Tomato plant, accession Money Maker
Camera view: tilt-top (135 deg); turntable rotation: 300 degrees
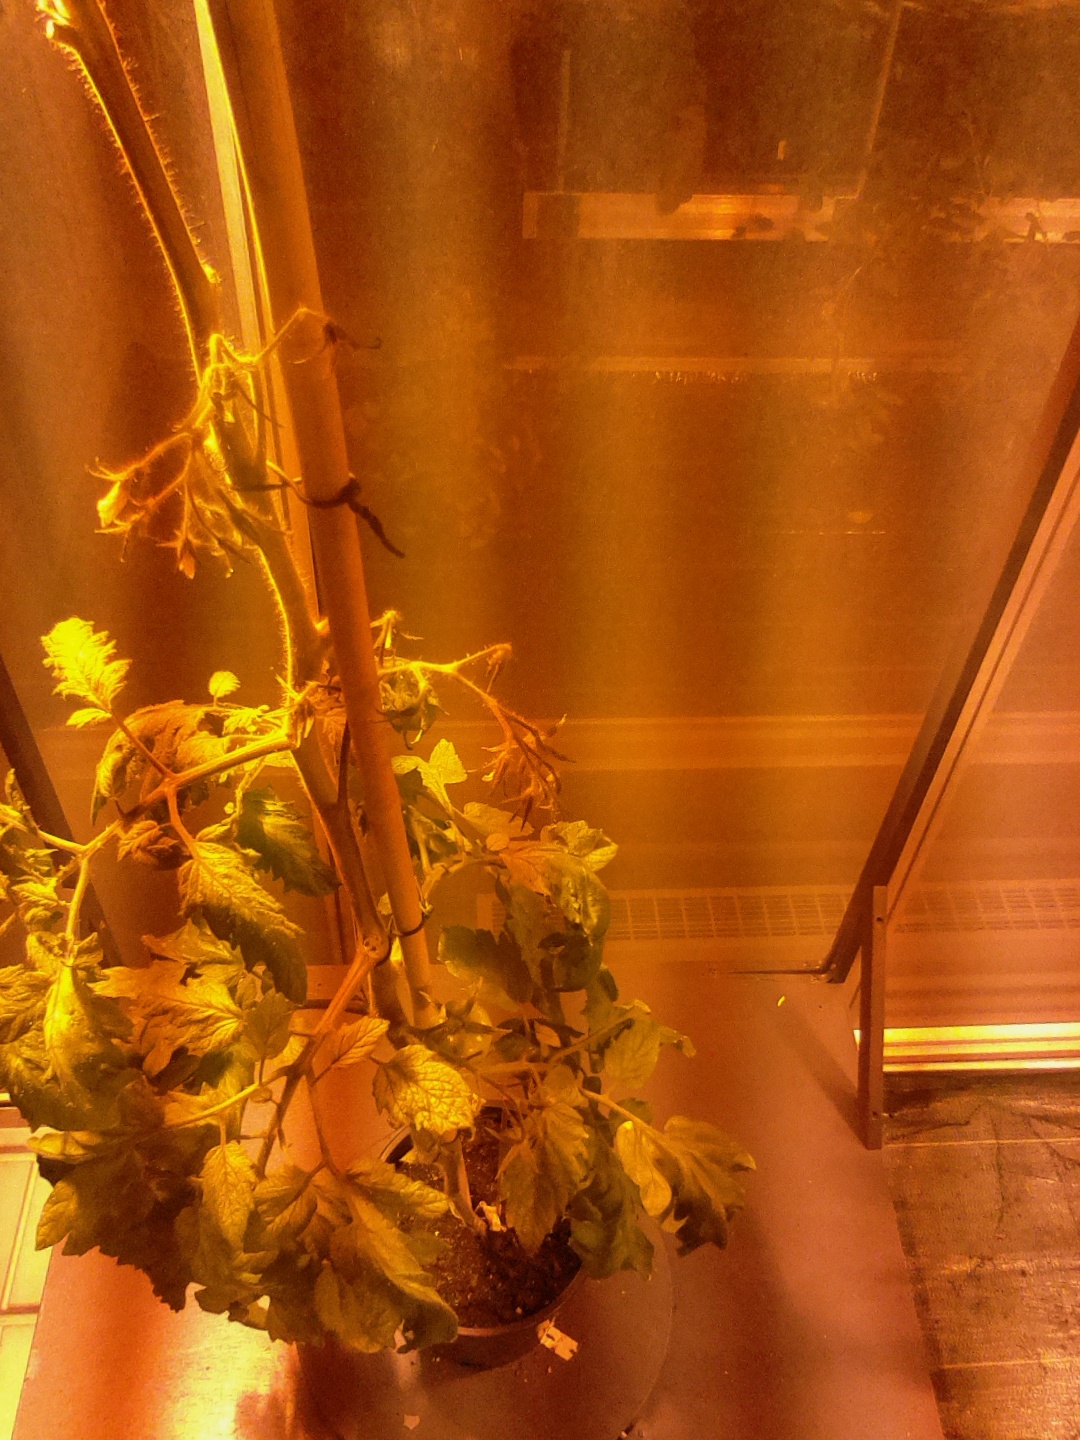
BBCH growth stage 75: 50%-60% of final fruit size